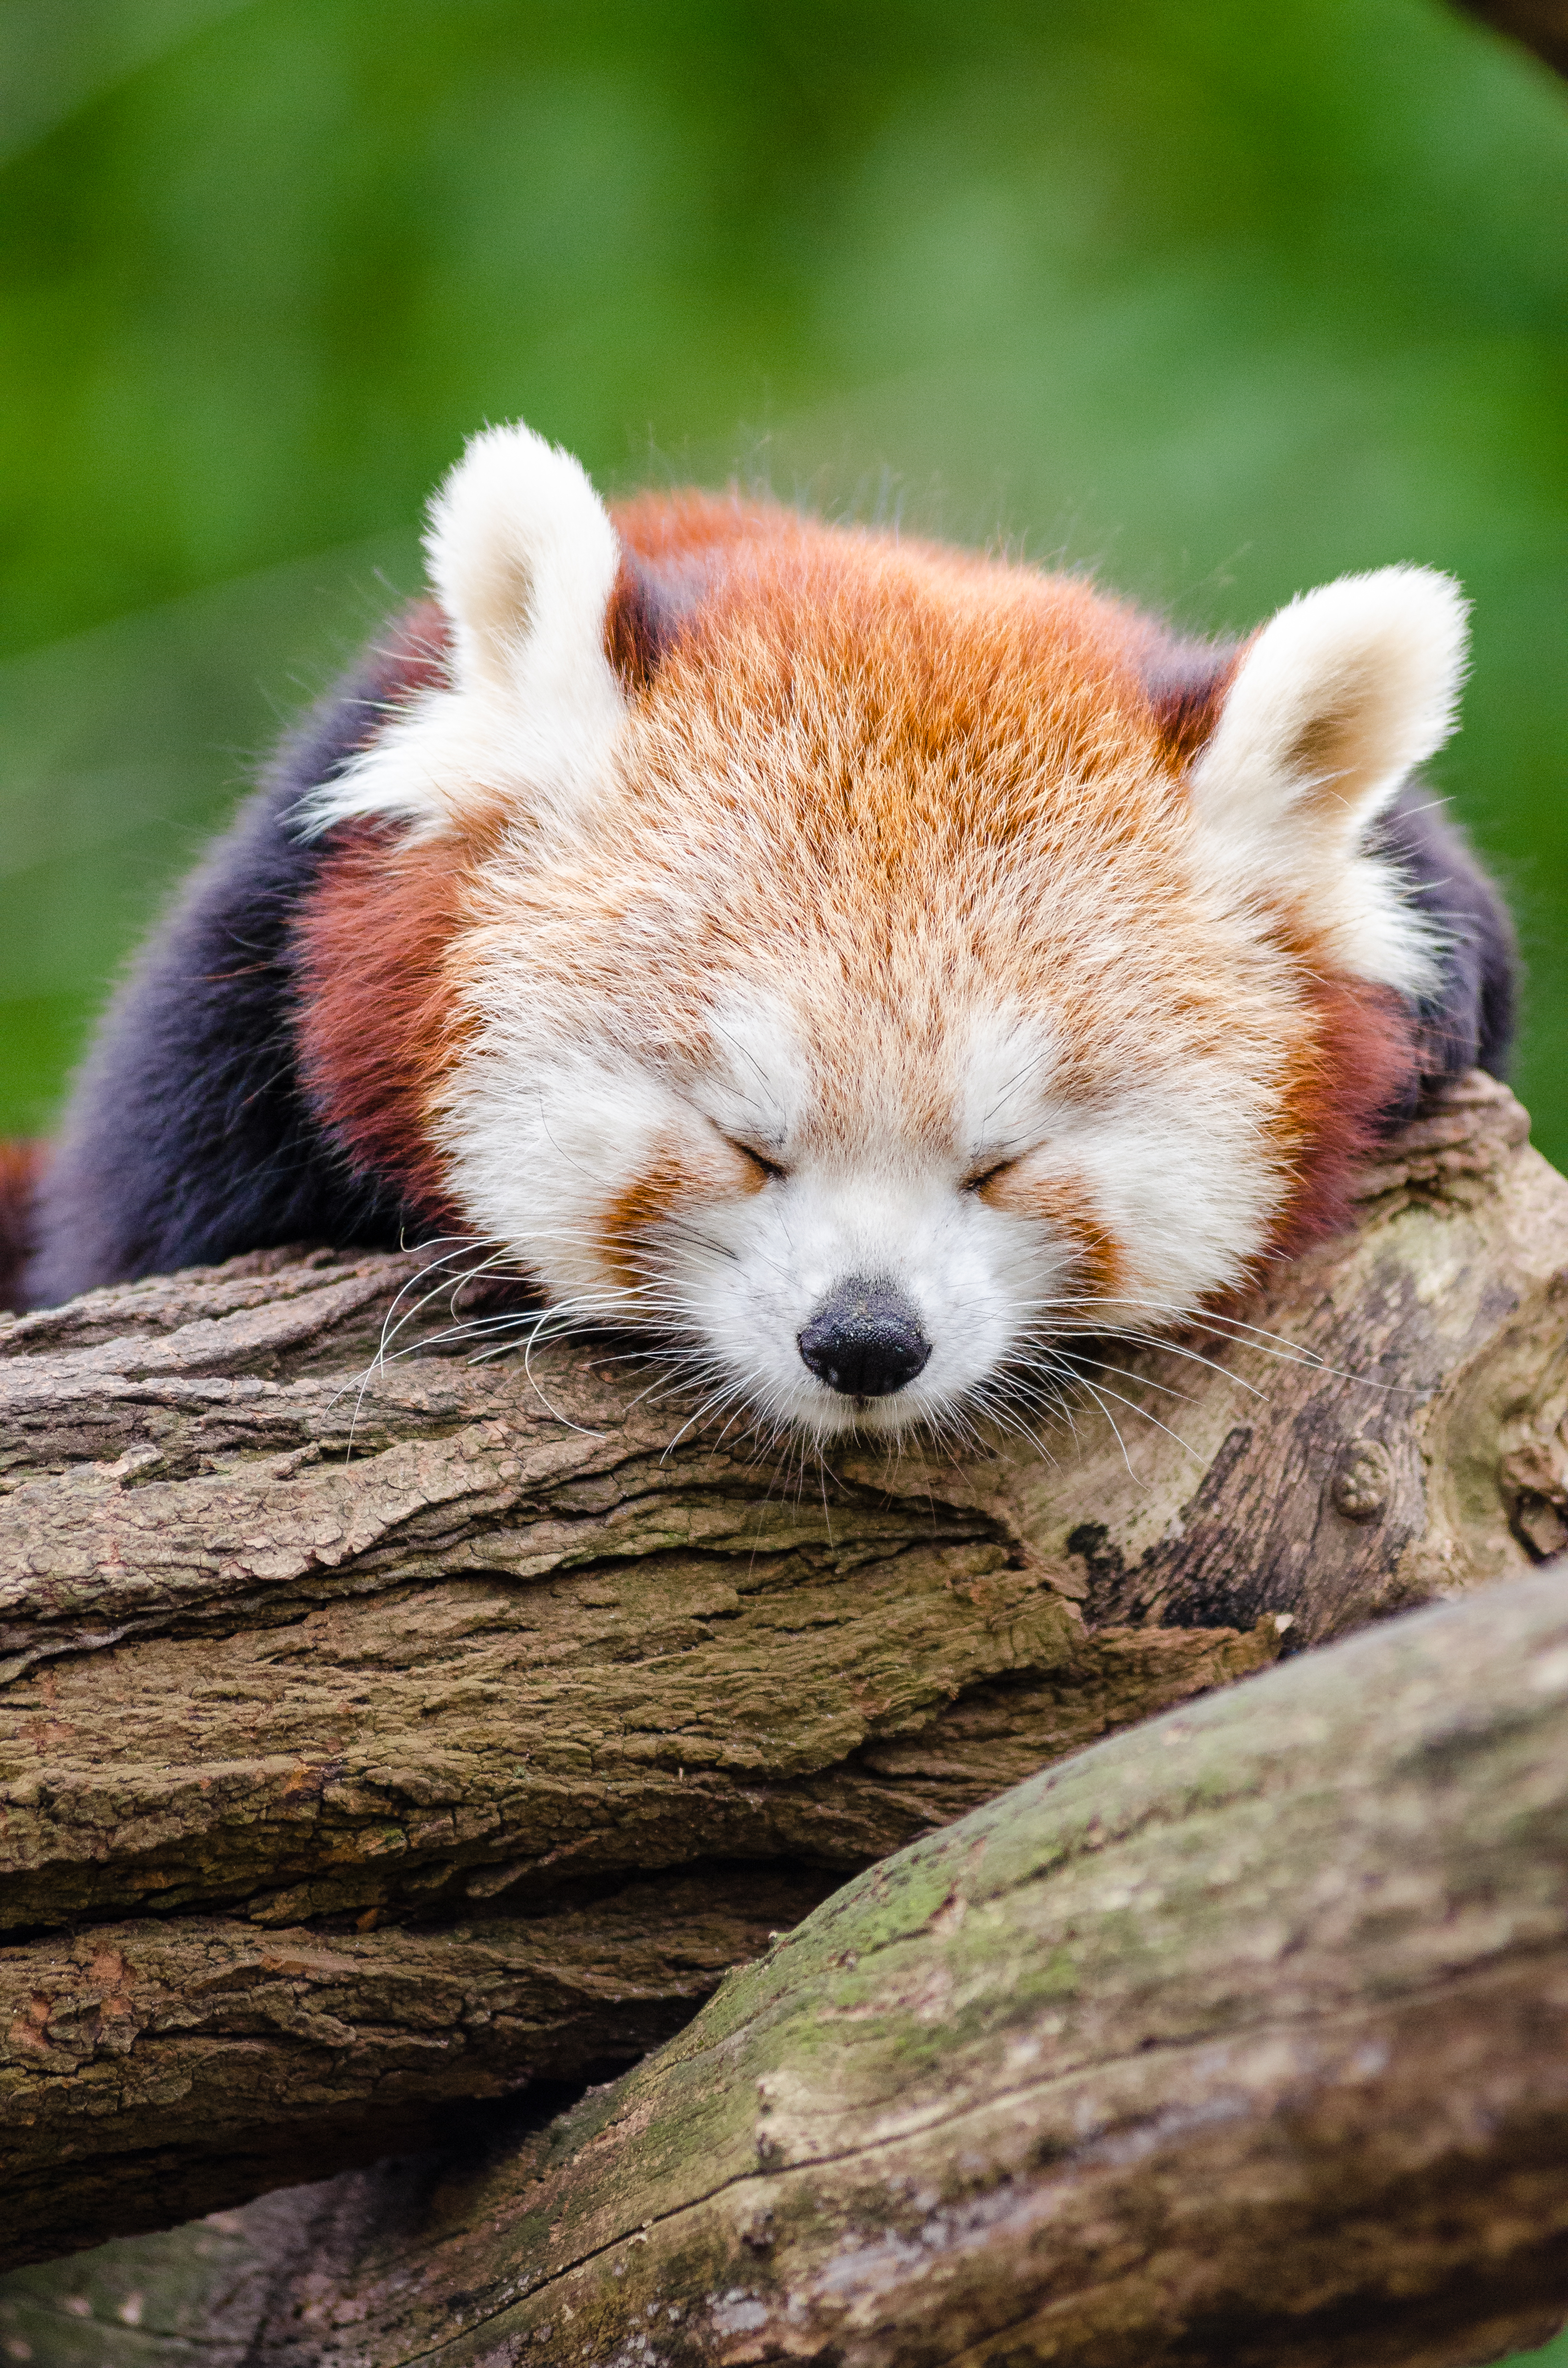
tree, nature, cold, winter, bokeh, vintage, sweet, feet, animal, cute, female, wildlife, zoo, fur, orange, young, green, high, red, foot, mammal, nikon, fauna, red panda, panda, 2015, face, nose, paw, tail, animals, ears, endangered, vertebrate, germany, deutschland, natur, paws, tier, iso, ss, fell, grn, gesicht, baum, adorable, bamboo, d7000, roter, kleiner, niedlich, sues, suess, species, bedrohte, tierart, tierpark, weiblich, jungtier, jung, ohren, schwanz, nase, bedroht, ailurus, fulgens, mozilla, firefox, wochenende, weekend, kalt, dog breed group